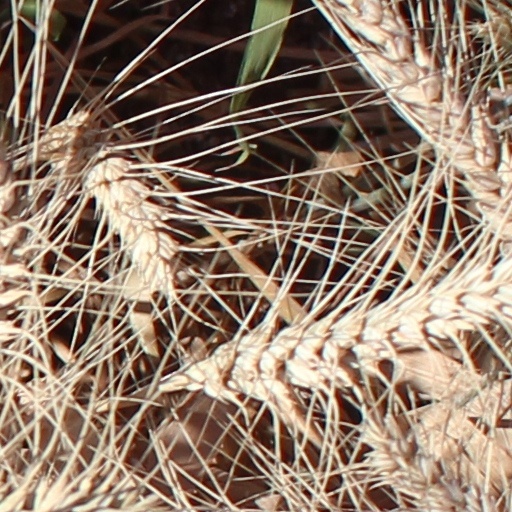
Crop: wheat